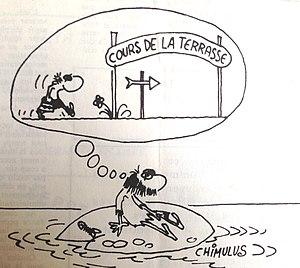
Chimulus a offert ce dessin lors du lancement du Bulletin de l'association des anciens dans les années 60
Chimulus est le pseudonyme de Michel Faizant, un dessinateur de presse humoristique français collaborateur du journal La Tribune, où il a contribué à populariser la page « Finance et Droit », avant de traiter tous les sujets.